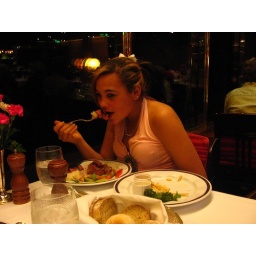
Rachael eating two dinners in the Rotterdam dining room